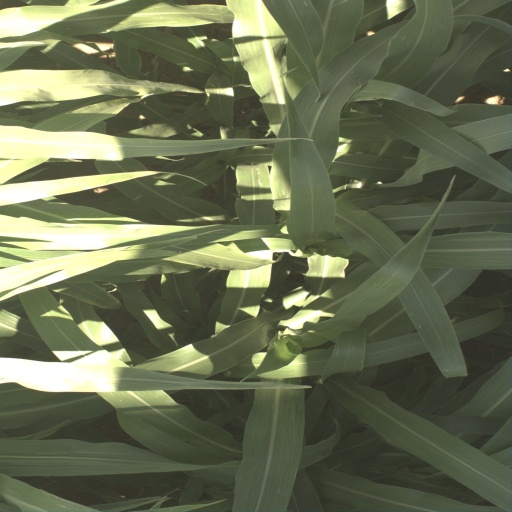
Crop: sorghum